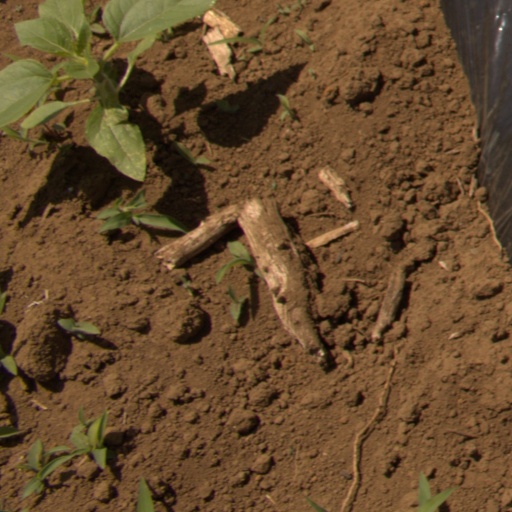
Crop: Jerusalem artichoke